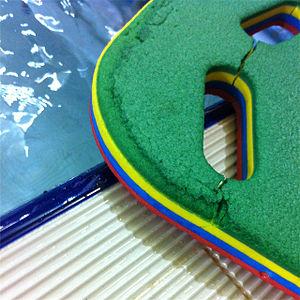
Planche de natation usée